Tampa, Florida

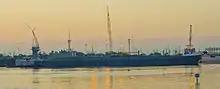
A tugboat pushes a barge at the Port of Tampa.

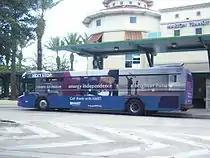
A HARTLine bus at the Marion Transit Center

Tampa has several freeways and toll roads which serve the city. The two toll roads that bring traffic in and out of Tampa include the Lee Roy Selmon Expressway (SR 618), which runs from suburban Brandon at its eastern terminus, through Downtown Tampa, to the neighborhoods in South Tampa (near MacDill Air Force Base) at its western terminus. The other toll road, Veterans Expressway (SR 589), connects Tampa International Airport and the bay bridges to the northwestern suburbs of Carrollwood, Northdale, Westchase, Citrus Park, Cheval, and Lutz, before continuing north as the Suncoast Parkway into Pasco and Hernando counties.